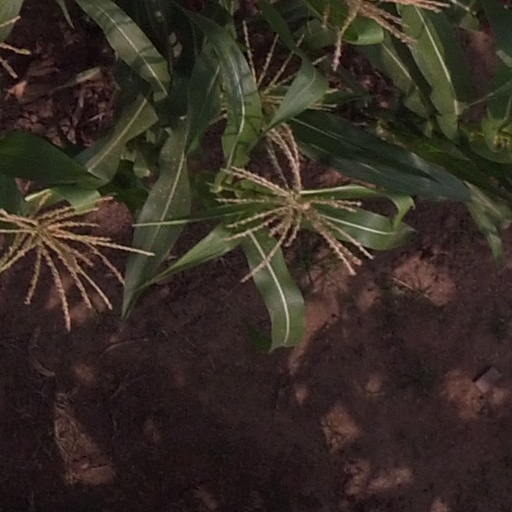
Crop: maize; corn